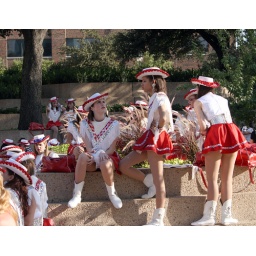
The office building in the background is the &amp;quot;Water Gardens Place&amp;quot; where I work.